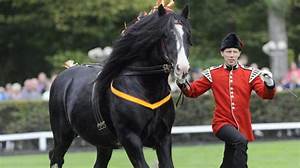
Label: horse